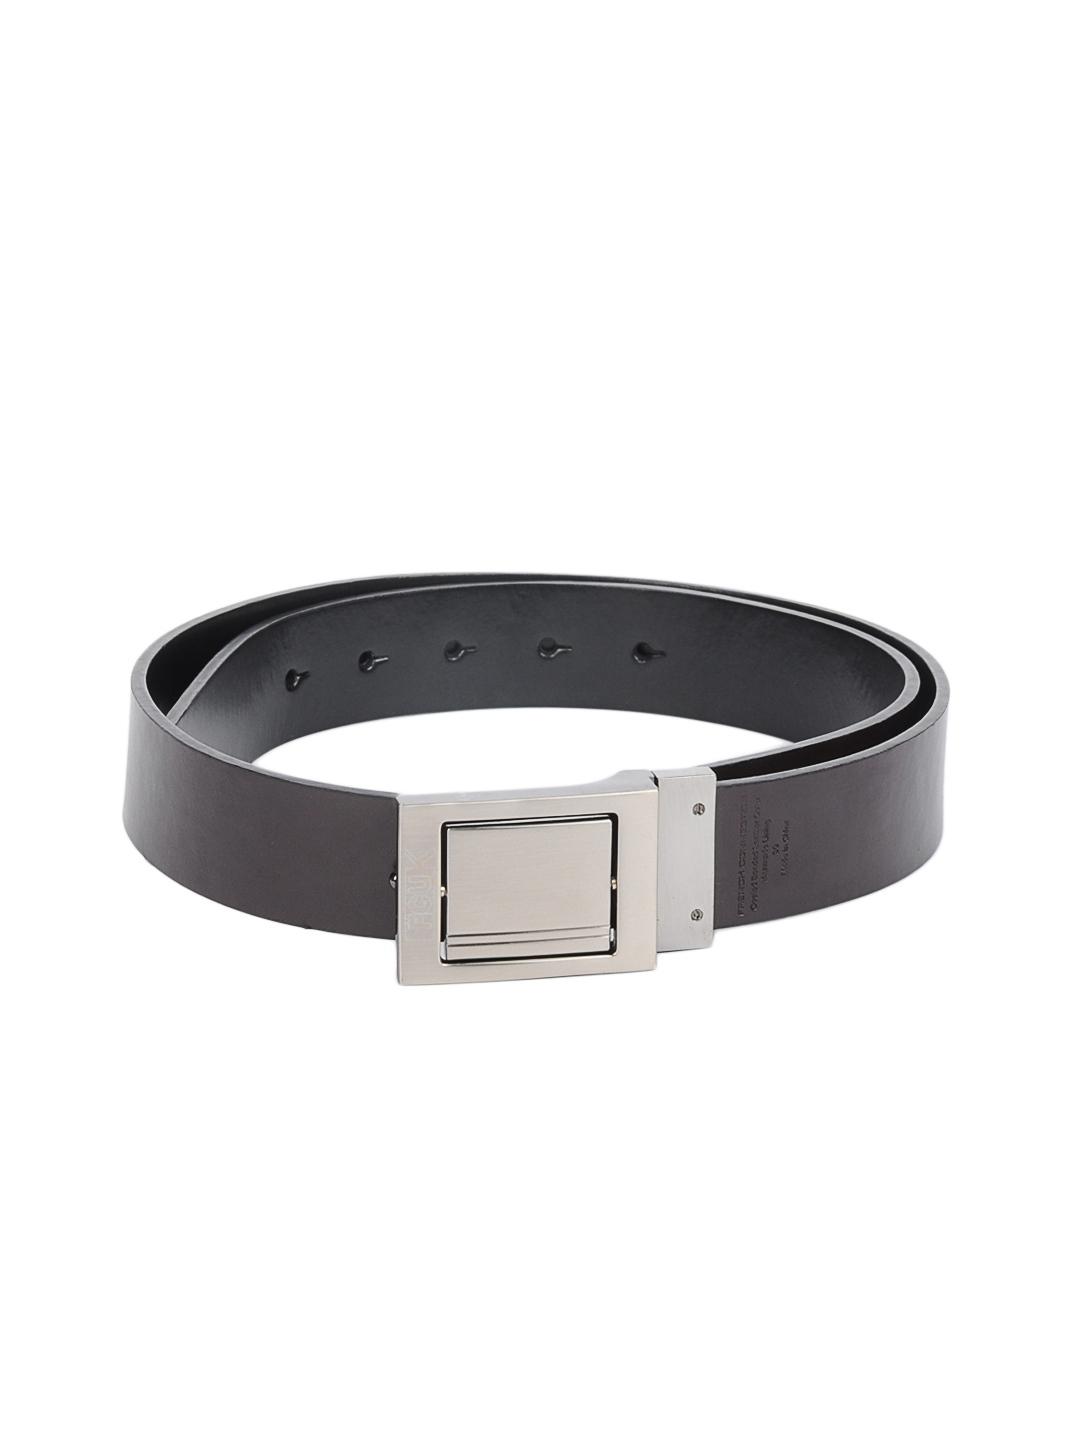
French Connection Men Black Belt
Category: Accessories / Belts / Belts
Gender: Men
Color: Black
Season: Summer 2012
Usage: Casual